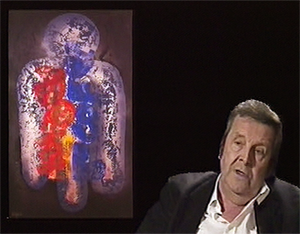
Portrait de Ladislas Kijno
Ladislas Kijno, est un peintre français. Il s'installe en 1925 à Nœux-les-Mines, petite ville du Pas-de-Calais. Il vit, depuis les années 1980, à Saint-Germain-en-Laye, près de Paris, où il mourra trente ans plus tard.
Pierre Gastaud est un peintre, lithographe et sculpteur français né le 13 avril 1920 à Nice et mort le 27 août 2009 à Saint-Martin-Vésubie.